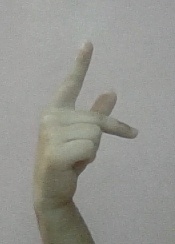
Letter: dha